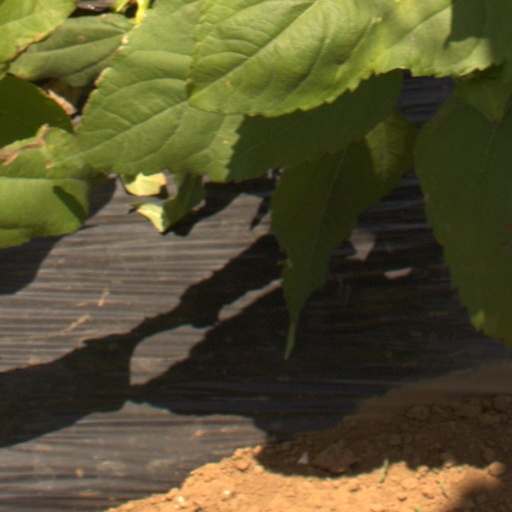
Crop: Jerusalem artichoke